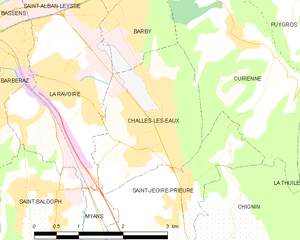
Carte des communes françaises
Challes-les-Eaux est une commune française et une station thermale située dans le département de la Savoie, en région Auvergne-Rhône-Alpes.